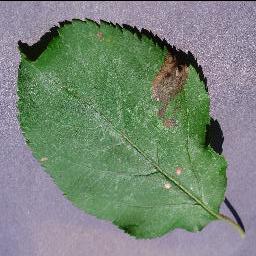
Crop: apple
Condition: black_rot